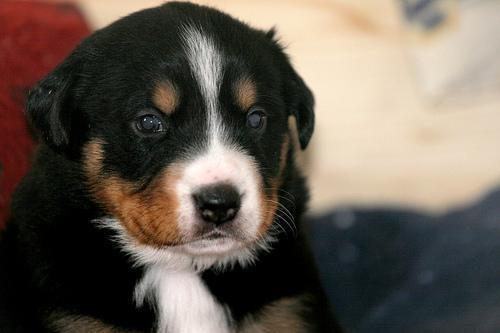
Appenzeller